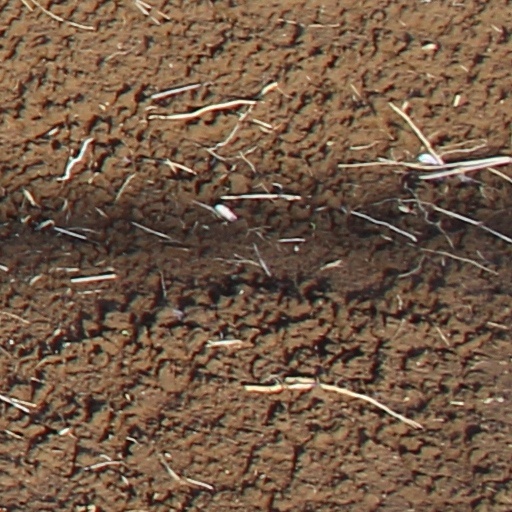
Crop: wheat